Goldie Ghamari

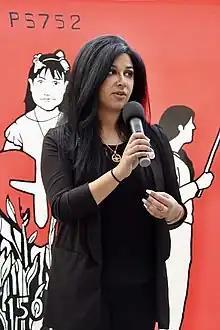

Golsa "Goldie" Ghamari is a Canadian politician who represented the riding of Carleton in the Legislative Assembly of Ontario from 2018 until 2025. Before entering politics, Ghamari was a lawyer who specialized in international trade law.